Luis Hernández (Costa Rican footballer)

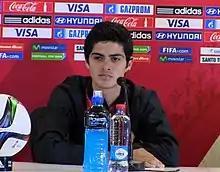

Luis Jose Hernández Paniagua (born 7 February 1998) is a Costa Rican professional footballer who plays for Pérez Zeledón in the Liga FPD.